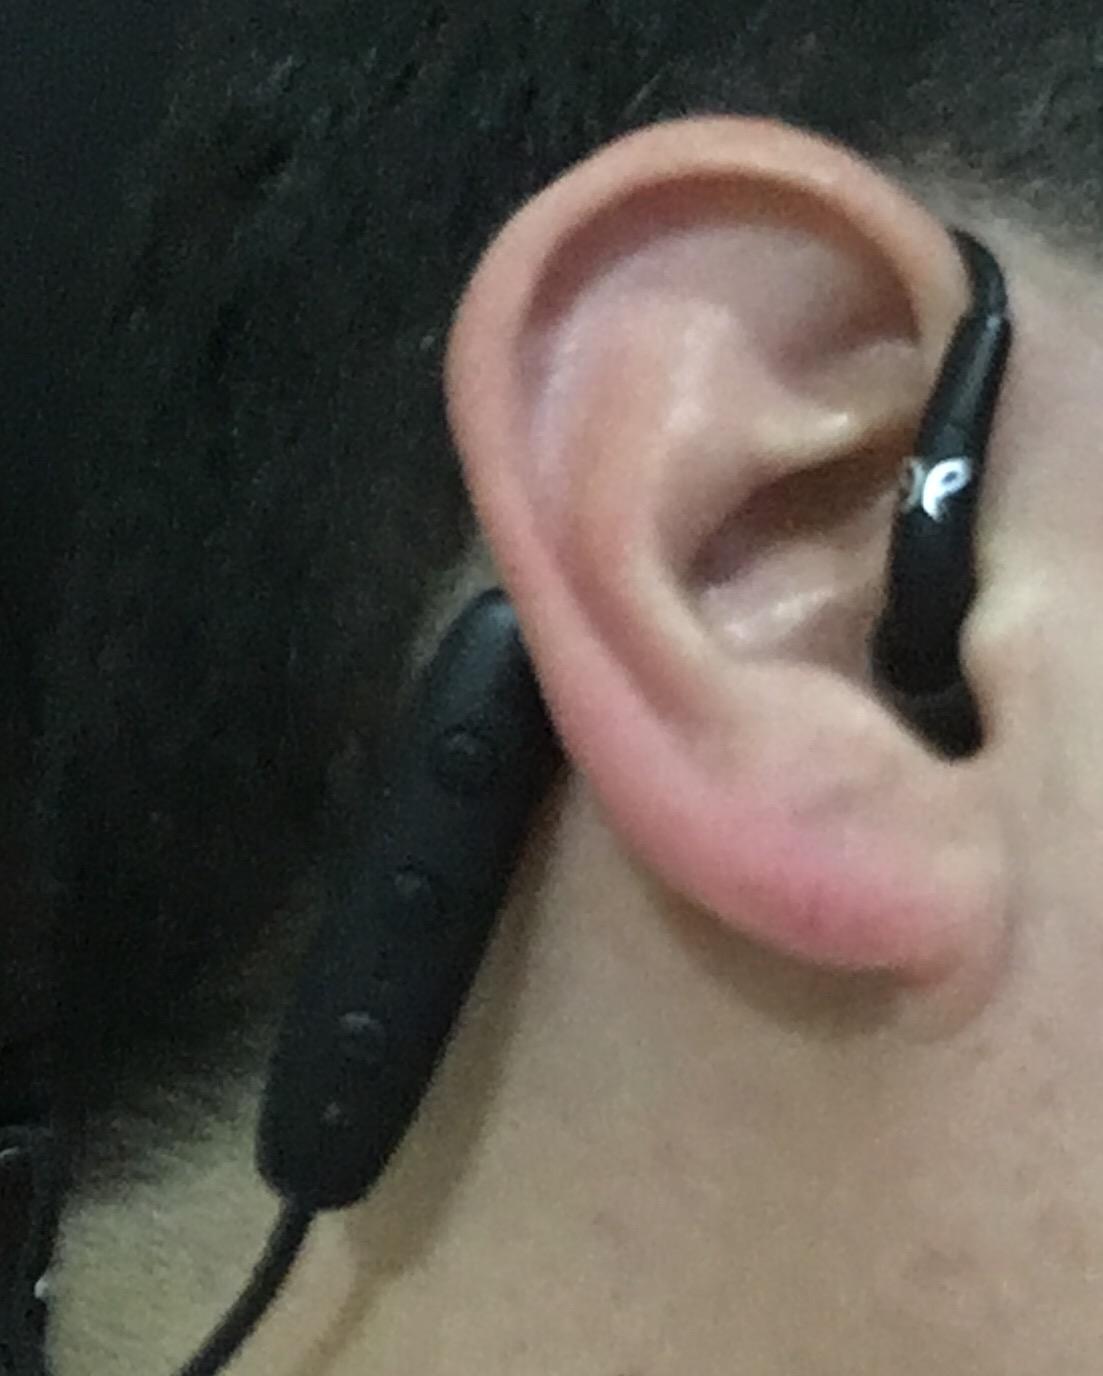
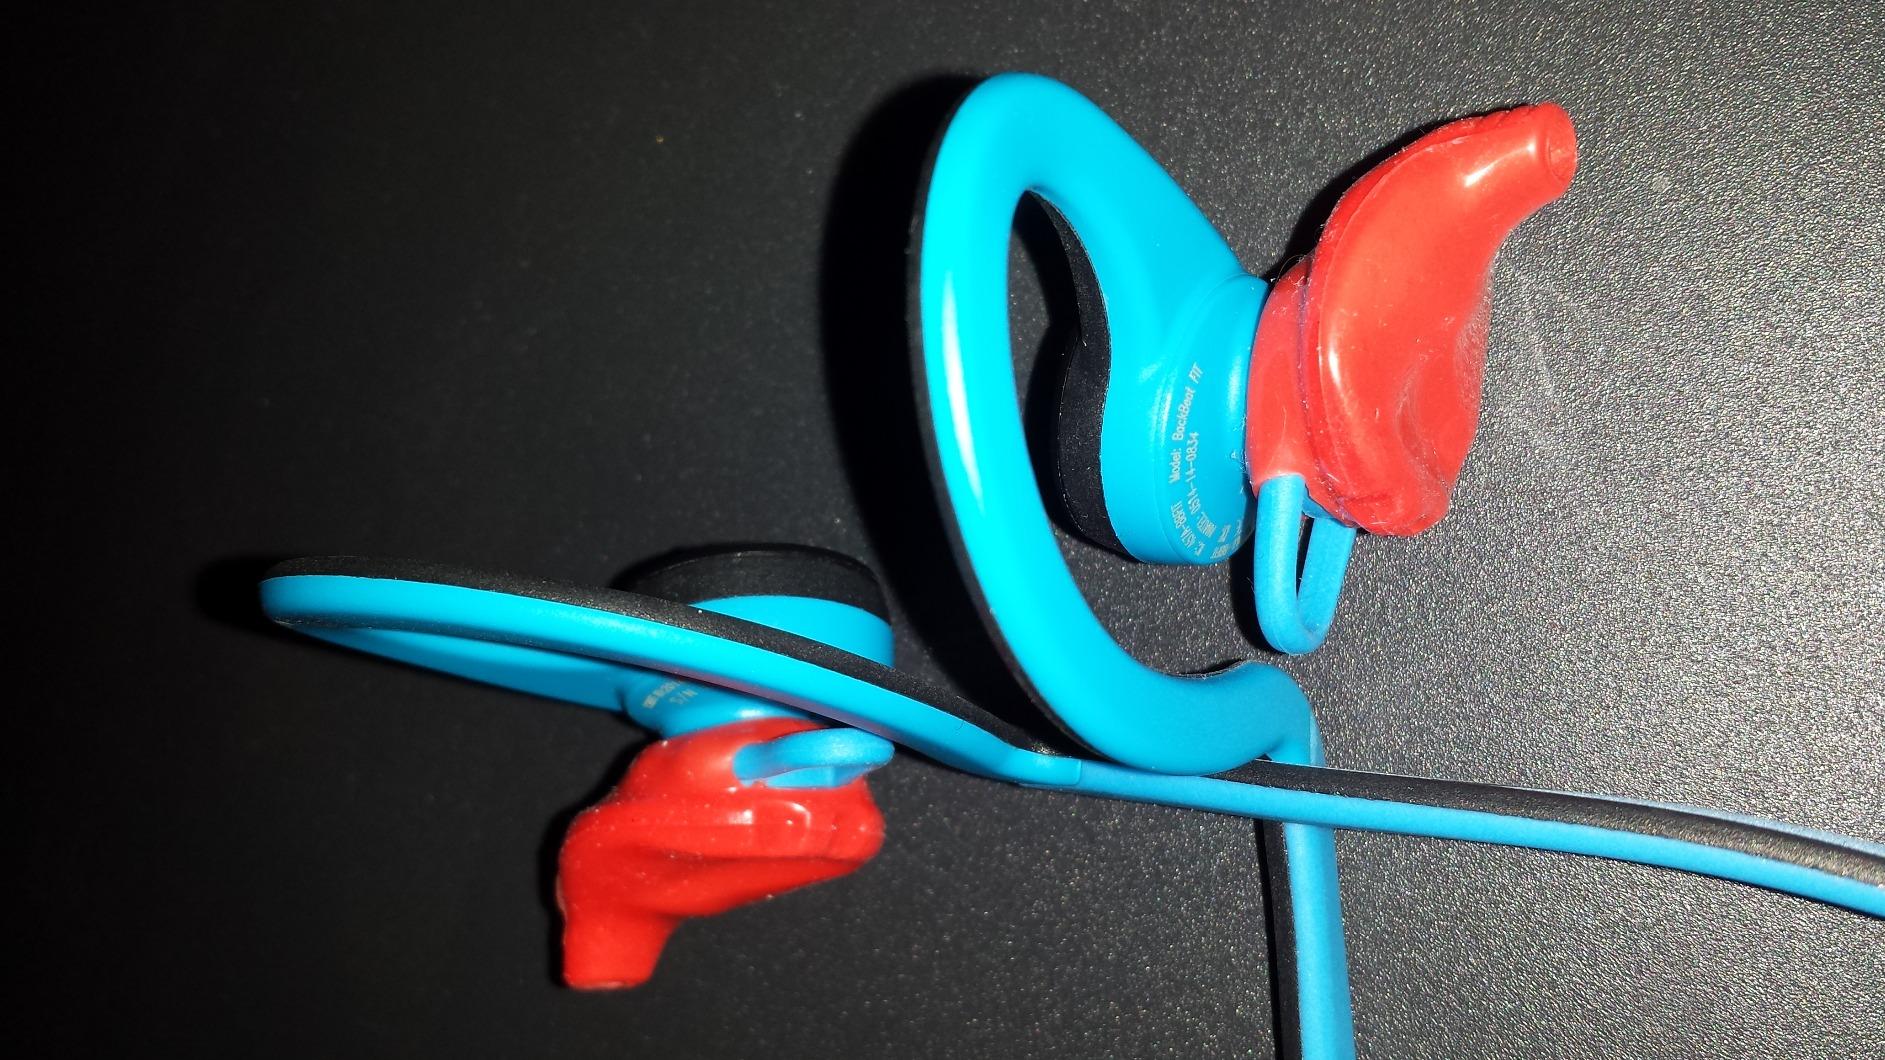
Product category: headphones
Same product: no